Pikelot

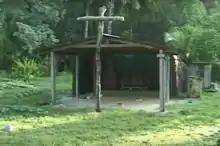
Pikelot Catholic Chapel

The islet has no permanent inhabitants, but because of the beautiful wildlife, there are often temporary visitors from surrounding atolls, such as Puluwat and Satawal, on turtle hunting expeditions. The trip to Pikelot is still carried out in Micronesian-style sailing outrigger canoes.